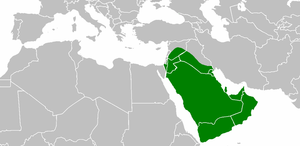
Abou Bakr As-Siddiq ou Abubecer, surnommé « al-Siddîq », est un compagnon de Mahomet, devenu ensuite dirigeant religieux, politique et militaire. Il fut le successeur du prophète et premier calife de l'islam, de l'an 10 à 12 après l'Hégire c'est-à-dire de 632 à 634 en datation grégorienne.